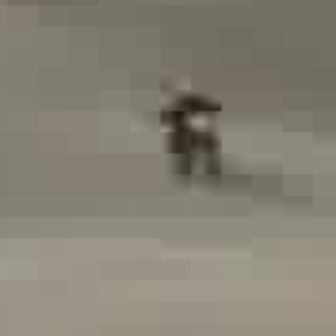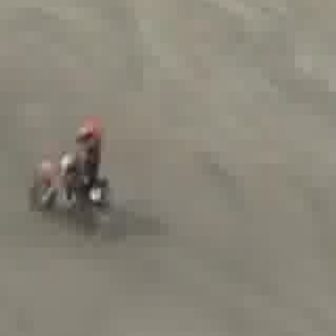
  Please identify the target specified by the bounding box [144,100,224,179] in the first image and locate it in the second image. Return the coordinates in [x_min,y_min,x_max,y_max] format.
Answer: [27,141,116,230]